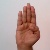
The image shows a hand gesture representing the letter 'B' in Indian Sign Language.